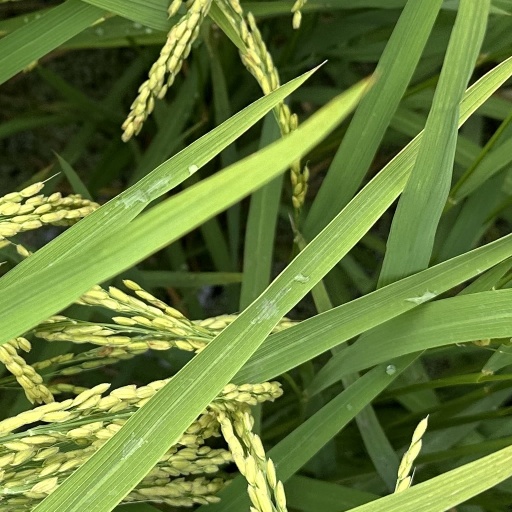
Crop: rice